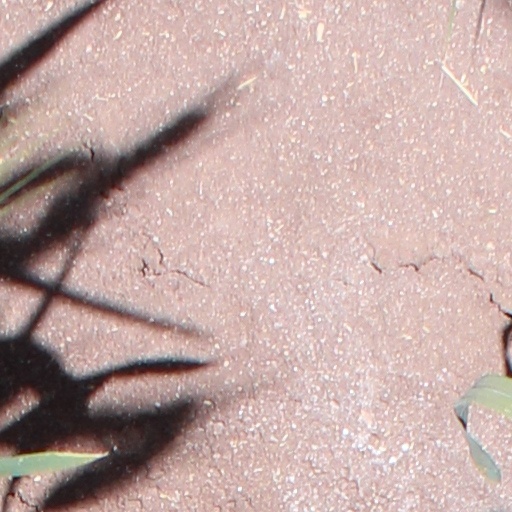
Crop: wheat